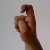
The image shows a hand gesture representing the letter 'X' in Indian Sign Language.